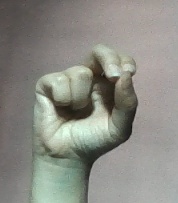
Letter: gaaf